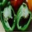
Label: sweet_pepper